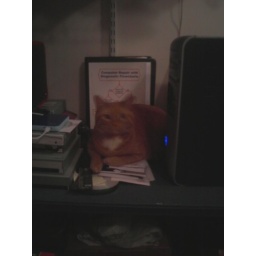
Garfield helping me work on a computer in the office (he likes to help)